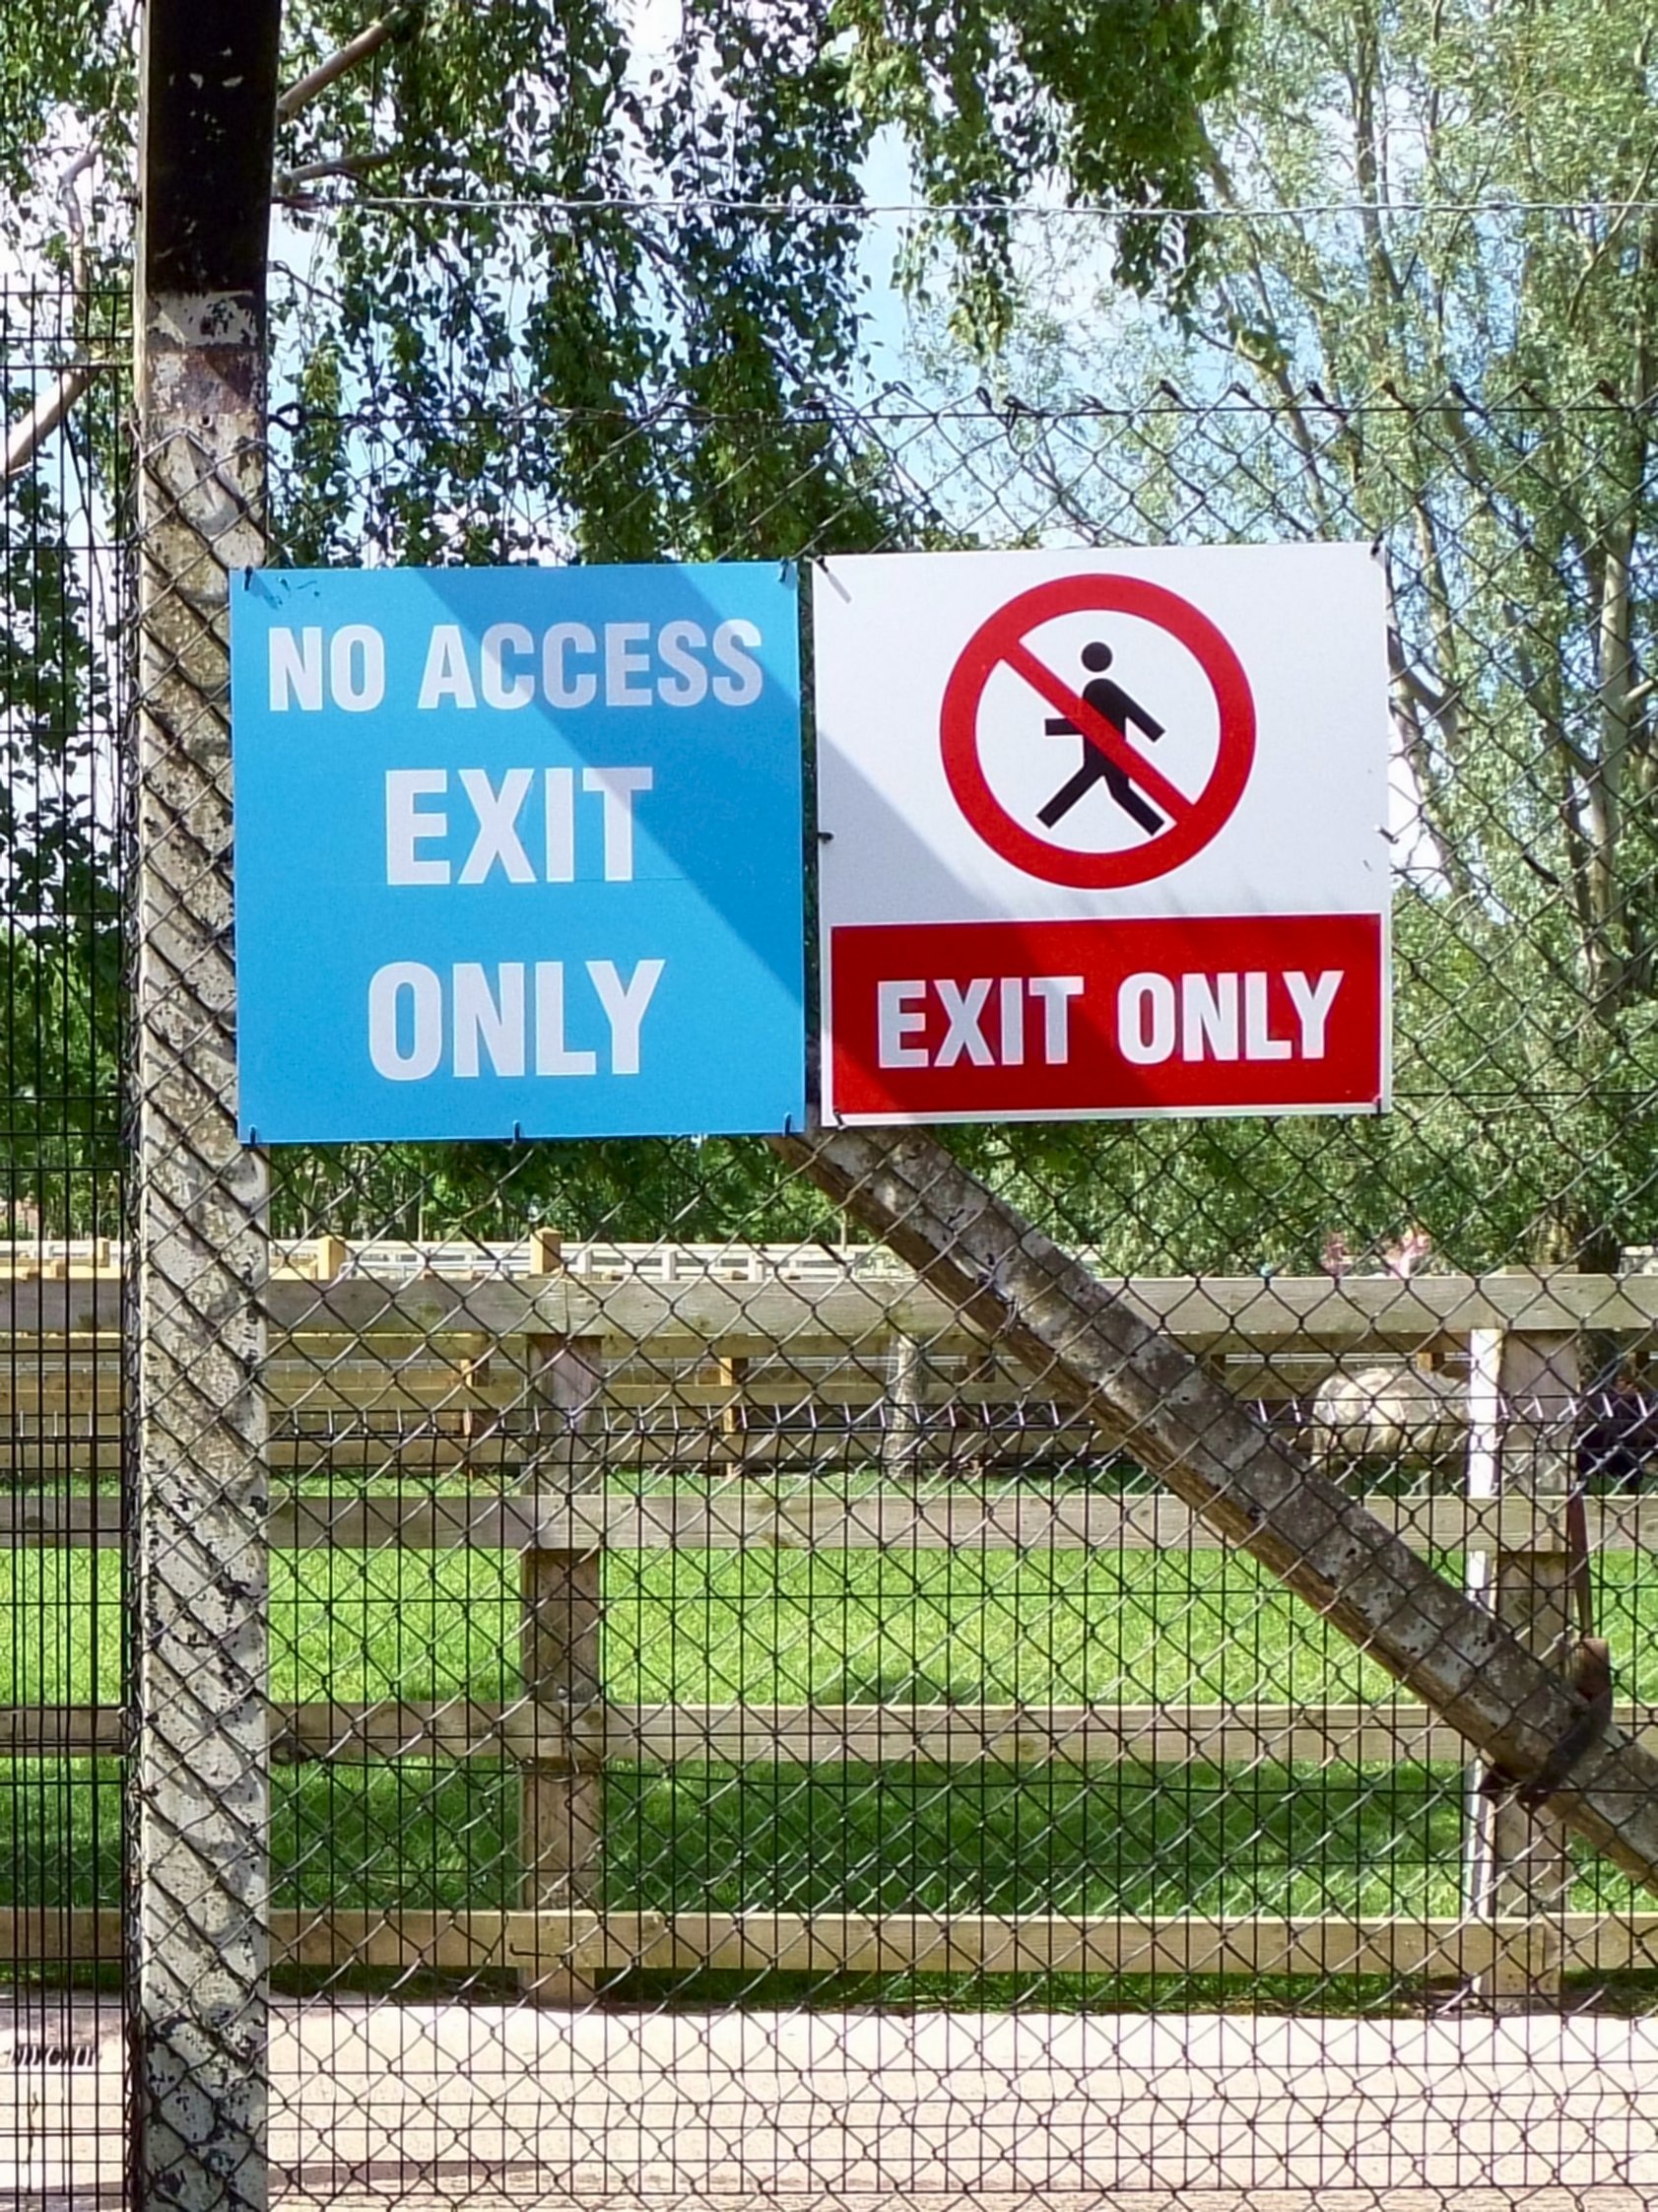
advertising, sign, community, banner, street sign, signage, lane, the output of the, traffic sign, information signs